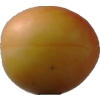
Label: cherry_wax